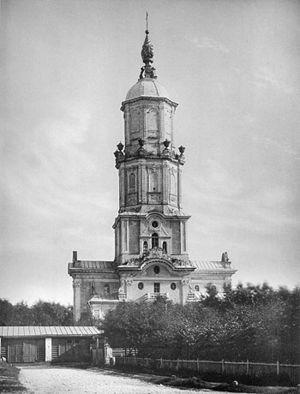
L'église de l'Archange-Gabriel, surnommée la tour Menchikov, est une église orthodoxe de style baroque ukrainien, construite entre 1704 et 1707 à Moscou, dans le quartier actuel Bassmany, à l'intérieur de l'Anneau des boulevards. Elle est aujourd'hui le siège du métoque du patriarcat orthodoxe d'Antioche, dont le recteur est le métropolite Niphon Seikaly, auprès de l'Église orthodoxe russe.